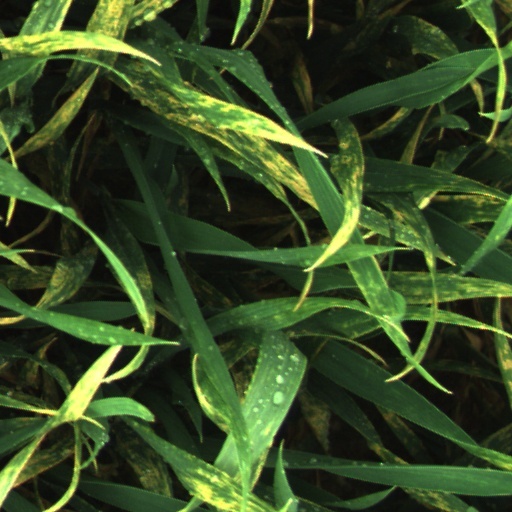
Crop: wheat